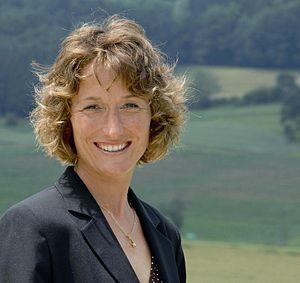
Susanne Hochuli, née le 26 août 1965 et originaire de Reitnau, est une personnalité politique suisse membre des Verts.